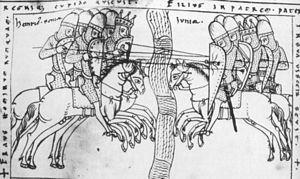
2 septembre, Marrakech : début du règne d’Ali ibn Yussuf, souverain almoravide. Il consolide l’union entre l’Espagne et le Maghreb et la civilisation andalouse pénètre dans les cités africaines. Son empire s’étend du Sénégal à l’Èbre. Son unité est fragile et repose sur la puissance armée et la religion.